Plasmodium

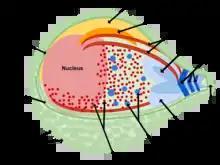
"Plasmodium" is a eukaryote but with unusual features.

The genus "Plasmodium" consists of all eukaryotes in the phylum Apicomplexa that both undergo the asexual replication process of merogony inside host red blood cells and produce the crystalline pigment hemozoin as a byproduct of digesting host hemoglobin. "Plasmodium" species contain many features that are common to other eukaryotes, and some that are unique to their phylum or genus. The "Plasmodium" genome is separated into 14 chromosomes contained in the nucleus. "Plasmodium" parasites maintain a single copy of their genome through much of the life cycle, doubling the genome only for a brief sexual exchange within the midgut of the insect host. Attached to the nucleus is the endoplasmic reticulum (ER), which functions similarly to the ER in other eukaryotes. Proteins are trafficked from the ER to the Golgi apparatus which generally consists of a single membrane-bound compartment in Apicomplexans. From here, proteins are trafficked to various cellular compartments or to the cell surface.